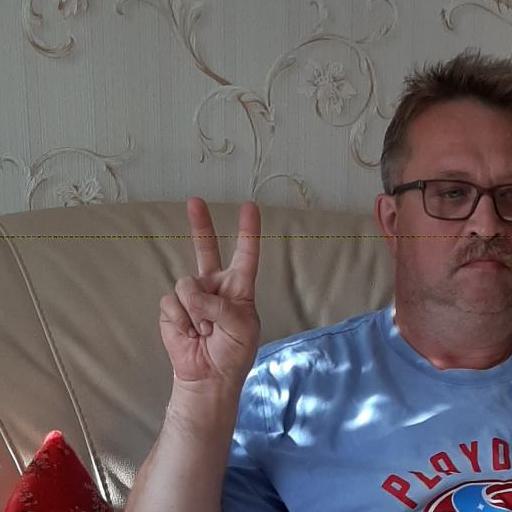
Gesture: peace